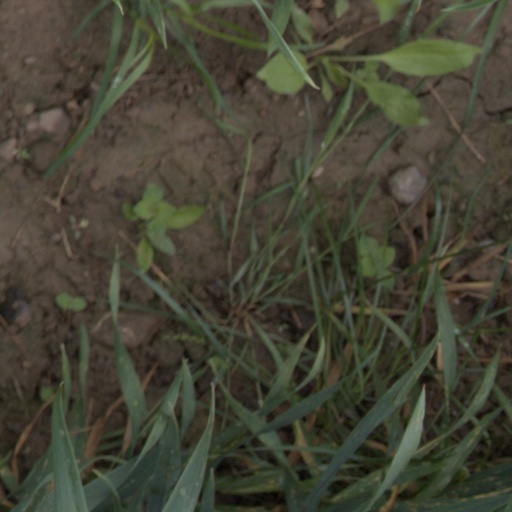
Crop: wheat